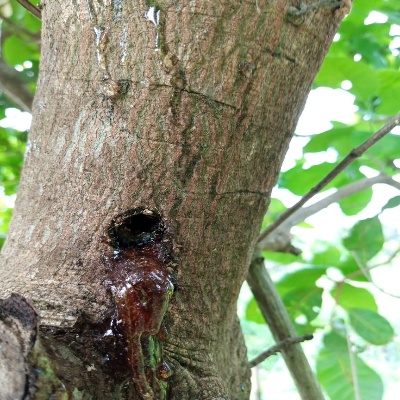
Crop: Cashew
Condition: gumosis